S. Epatha Merkerson

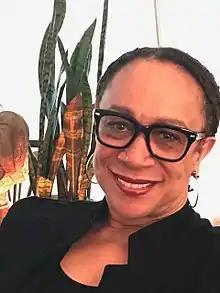
Merkerson in 2017

S. Epatha Merkerson (born Sharon Epatha Merkerson; November 28, 1952) is an American actress. She has received accolades for her work, including an Emmy Award, a Golden Globe Award, a Screen Actors Guild Award, four NAACP Image Awards, two Obie Awards, and two Tony Award nominations. She is known for her portrayal of NYPD Lieutenant Anita Van Buren on the NBC police procedural drama series "Law & Order", a role she played from 1993 to 2010, appearing in 388 episodes of the series. She is also known for playing Reba the Mail Lady on "Pee-wee's Playhouse" and Sharon Goodwin in the NBC medical drama "Chicago Med" since the series premiered in November 2015 (and in crossover appearances on "Chicago Fire" and "Chicago P.D.").